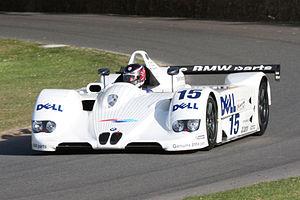
Schnitzer Motorsport est une écurie de course automobile allemande basée à Freilassing en Bavière et fondée par les frères Josef et Herbert Schnitzer en 1967. Elle a participé à toutes les courses de tourisme et de grand tourisme mondiales.
La BMW V12 LMR est une voiture de course de type Sport-prototypes « barquette » de 1999 et 2000.
Les 24 Heures du Mans 2000 sont la 68ᵉ édition de l'épreuve et se déroulent les 17 et 18 juin 2000 sur le circuit de la Sarthe.